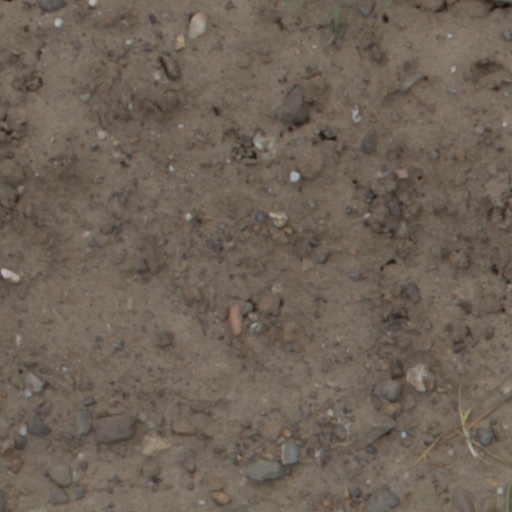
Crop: wheat